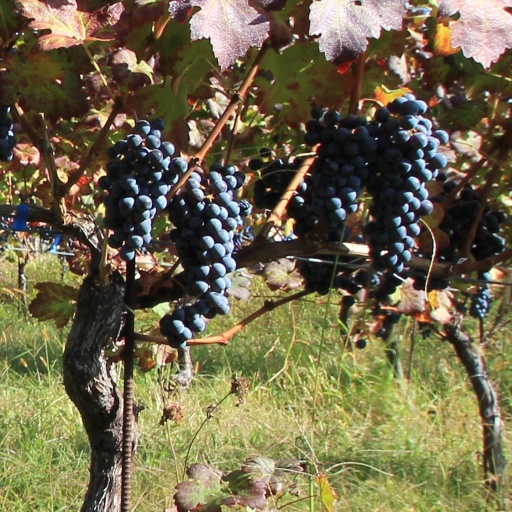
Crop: grape